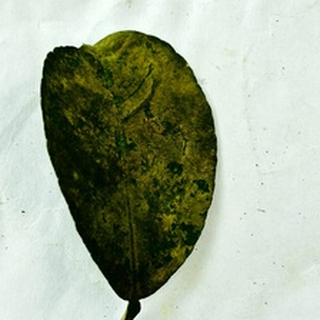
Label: lemon_sooty_mould